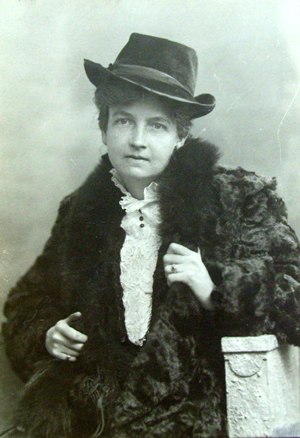
Elna Borch
Elna Borch var en dansk billedhugger. Hun kom fra en familie af kunstnere som hendes onkel Jacob Kornerup, der lærte hende at tegne. Hun lærte senere at billedhugge i København af August Saabye, som senere blev hendes lærer, da hun var på Kunstakademiets Kunstskole for Kvinder. Hun fik muligheden for at studere udenlands og flyttede til Paris i 1900 og senere til Italien. Hendes stil i skulpturer var naturalisme og symbolisme.